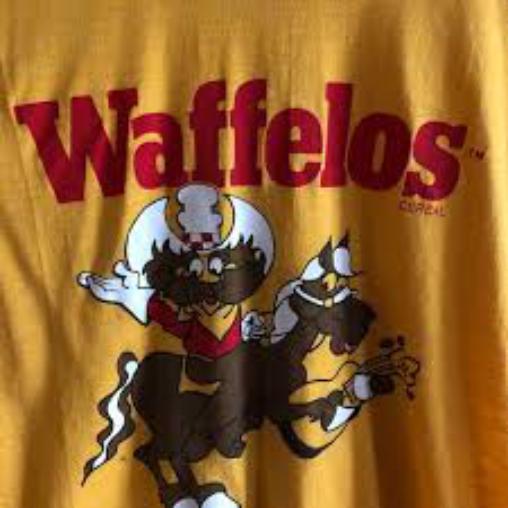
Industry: Food